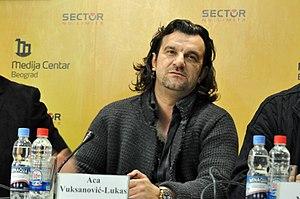
Aca Lukas, de son vrai nom Aleksandar Vuksanović, est un chanteur folk serbe.